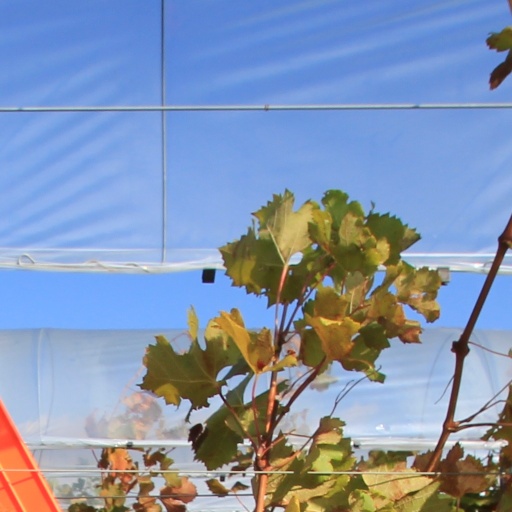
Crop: grape